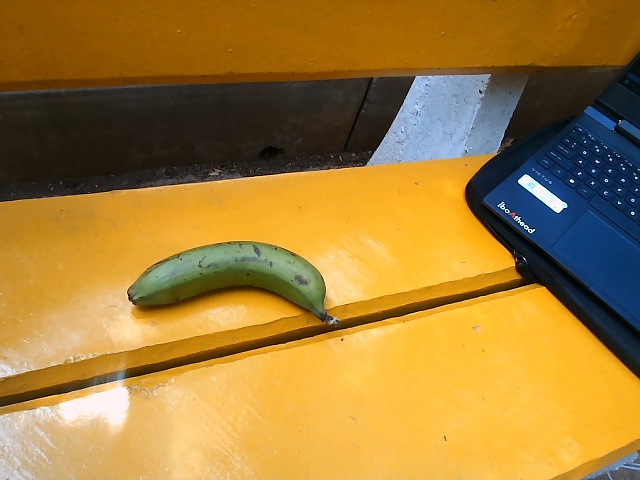
Label: Raw_Banana